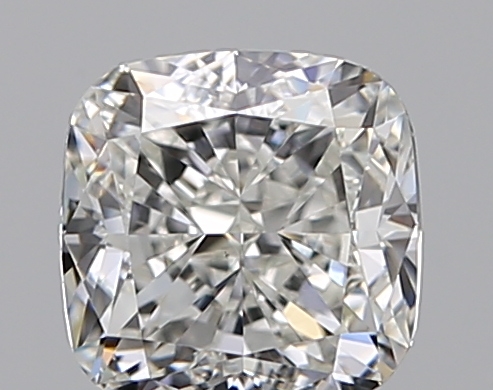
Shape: cushion
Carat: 0.73
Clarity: VS1
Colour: I
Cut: EX
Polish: EX
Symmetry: EX
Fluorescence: N
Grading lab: GIA
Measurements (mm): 4.93 x 4.86 x 3.38